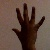
The image shows a hand gesture representing the number 5 in Indian Sign Language.